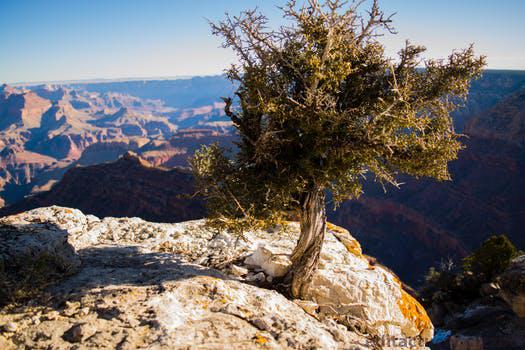
Label: Watermark